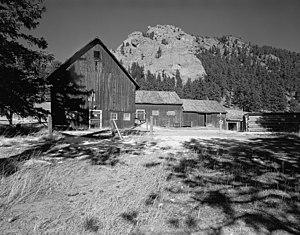
Grange du ranch McGraw, parc national des montagnes Rocheuses, près du parc Estes, Colorado, États-Unis